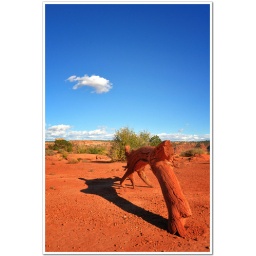
Trunk colored by red sand